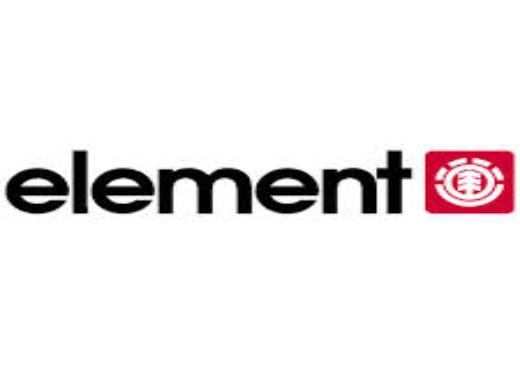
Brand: Element
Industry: Leisure